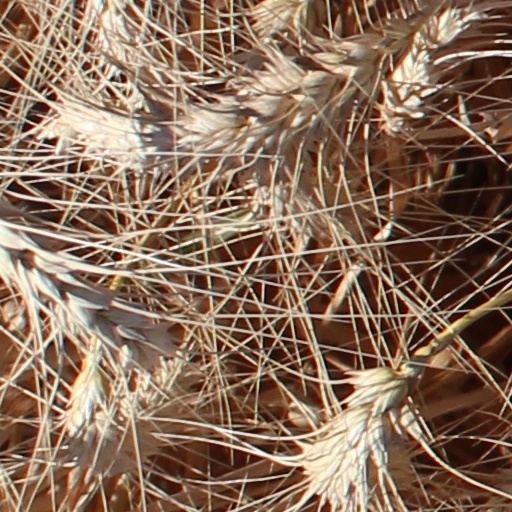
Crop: wheat